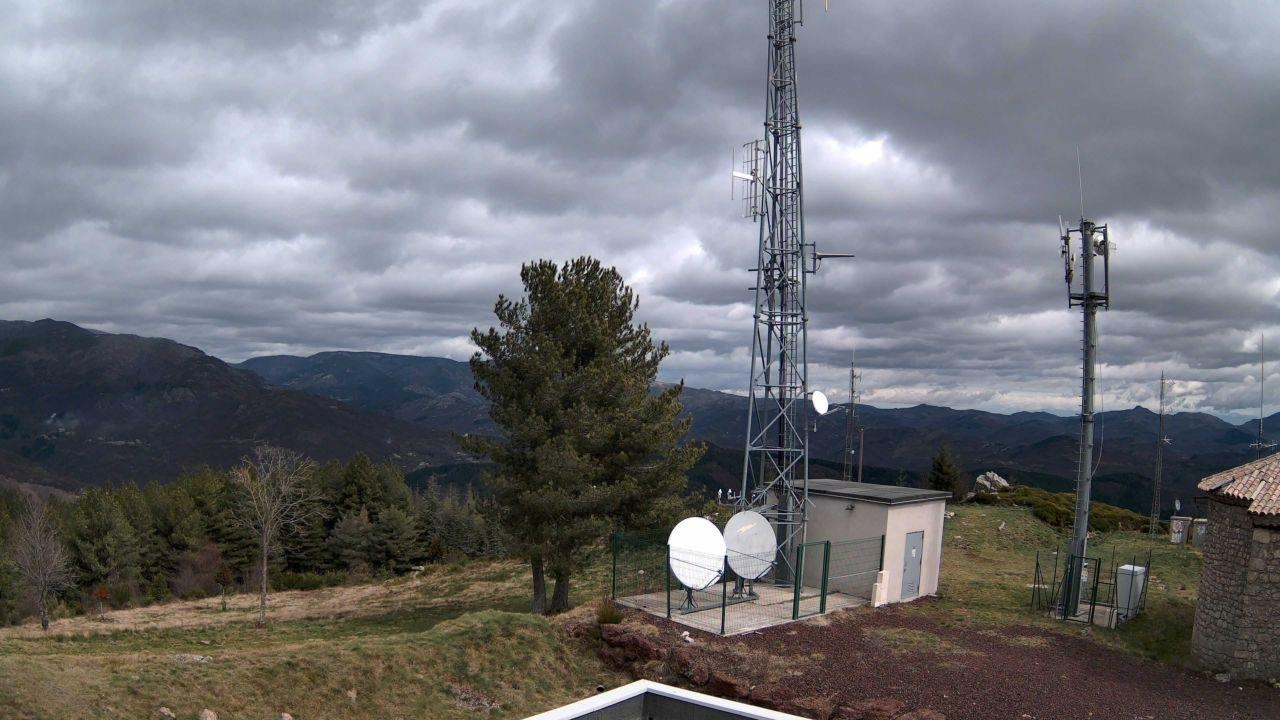
Fire: no
Smoke: yes